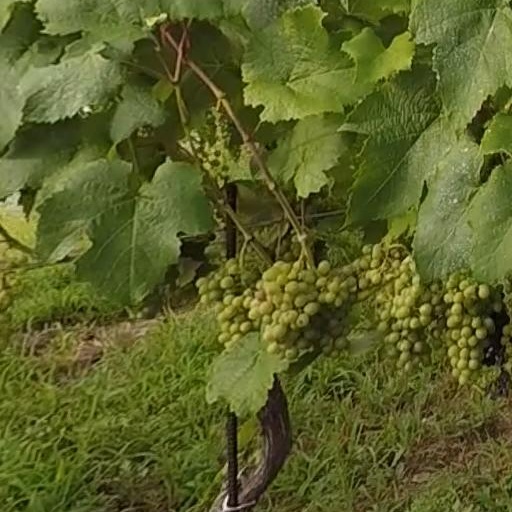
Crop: grape